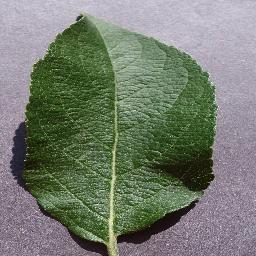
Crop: apple
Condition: healthy